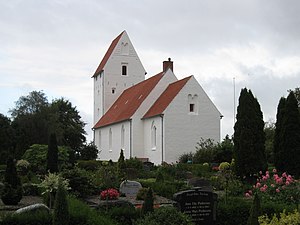
Studsgård Sogn
Studsgård Kirke
Studsgård Kirke
Studsgård Sogn er et sogn i Herning Nordre Provsti. Sognet ligger i Herning Kommune; indtil Kommunalreformen i 1970 lå det i Hammerum Herred. I Studsgård Sogn ligger Studsgård Kirke.